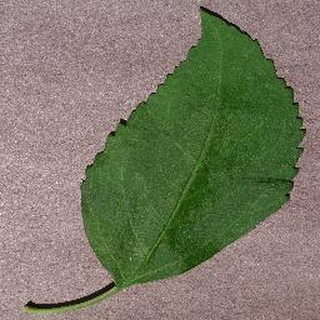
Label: healthy_cherry